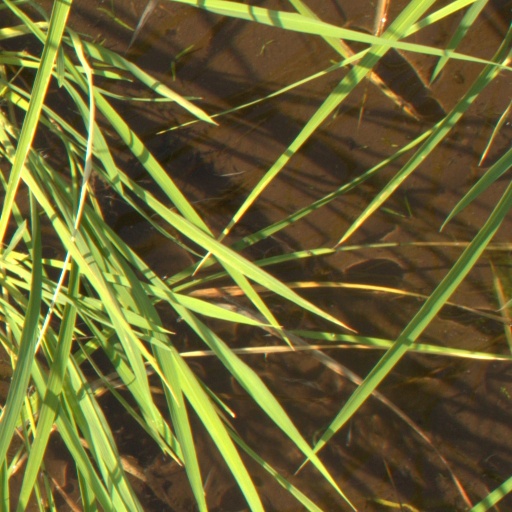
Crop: rice